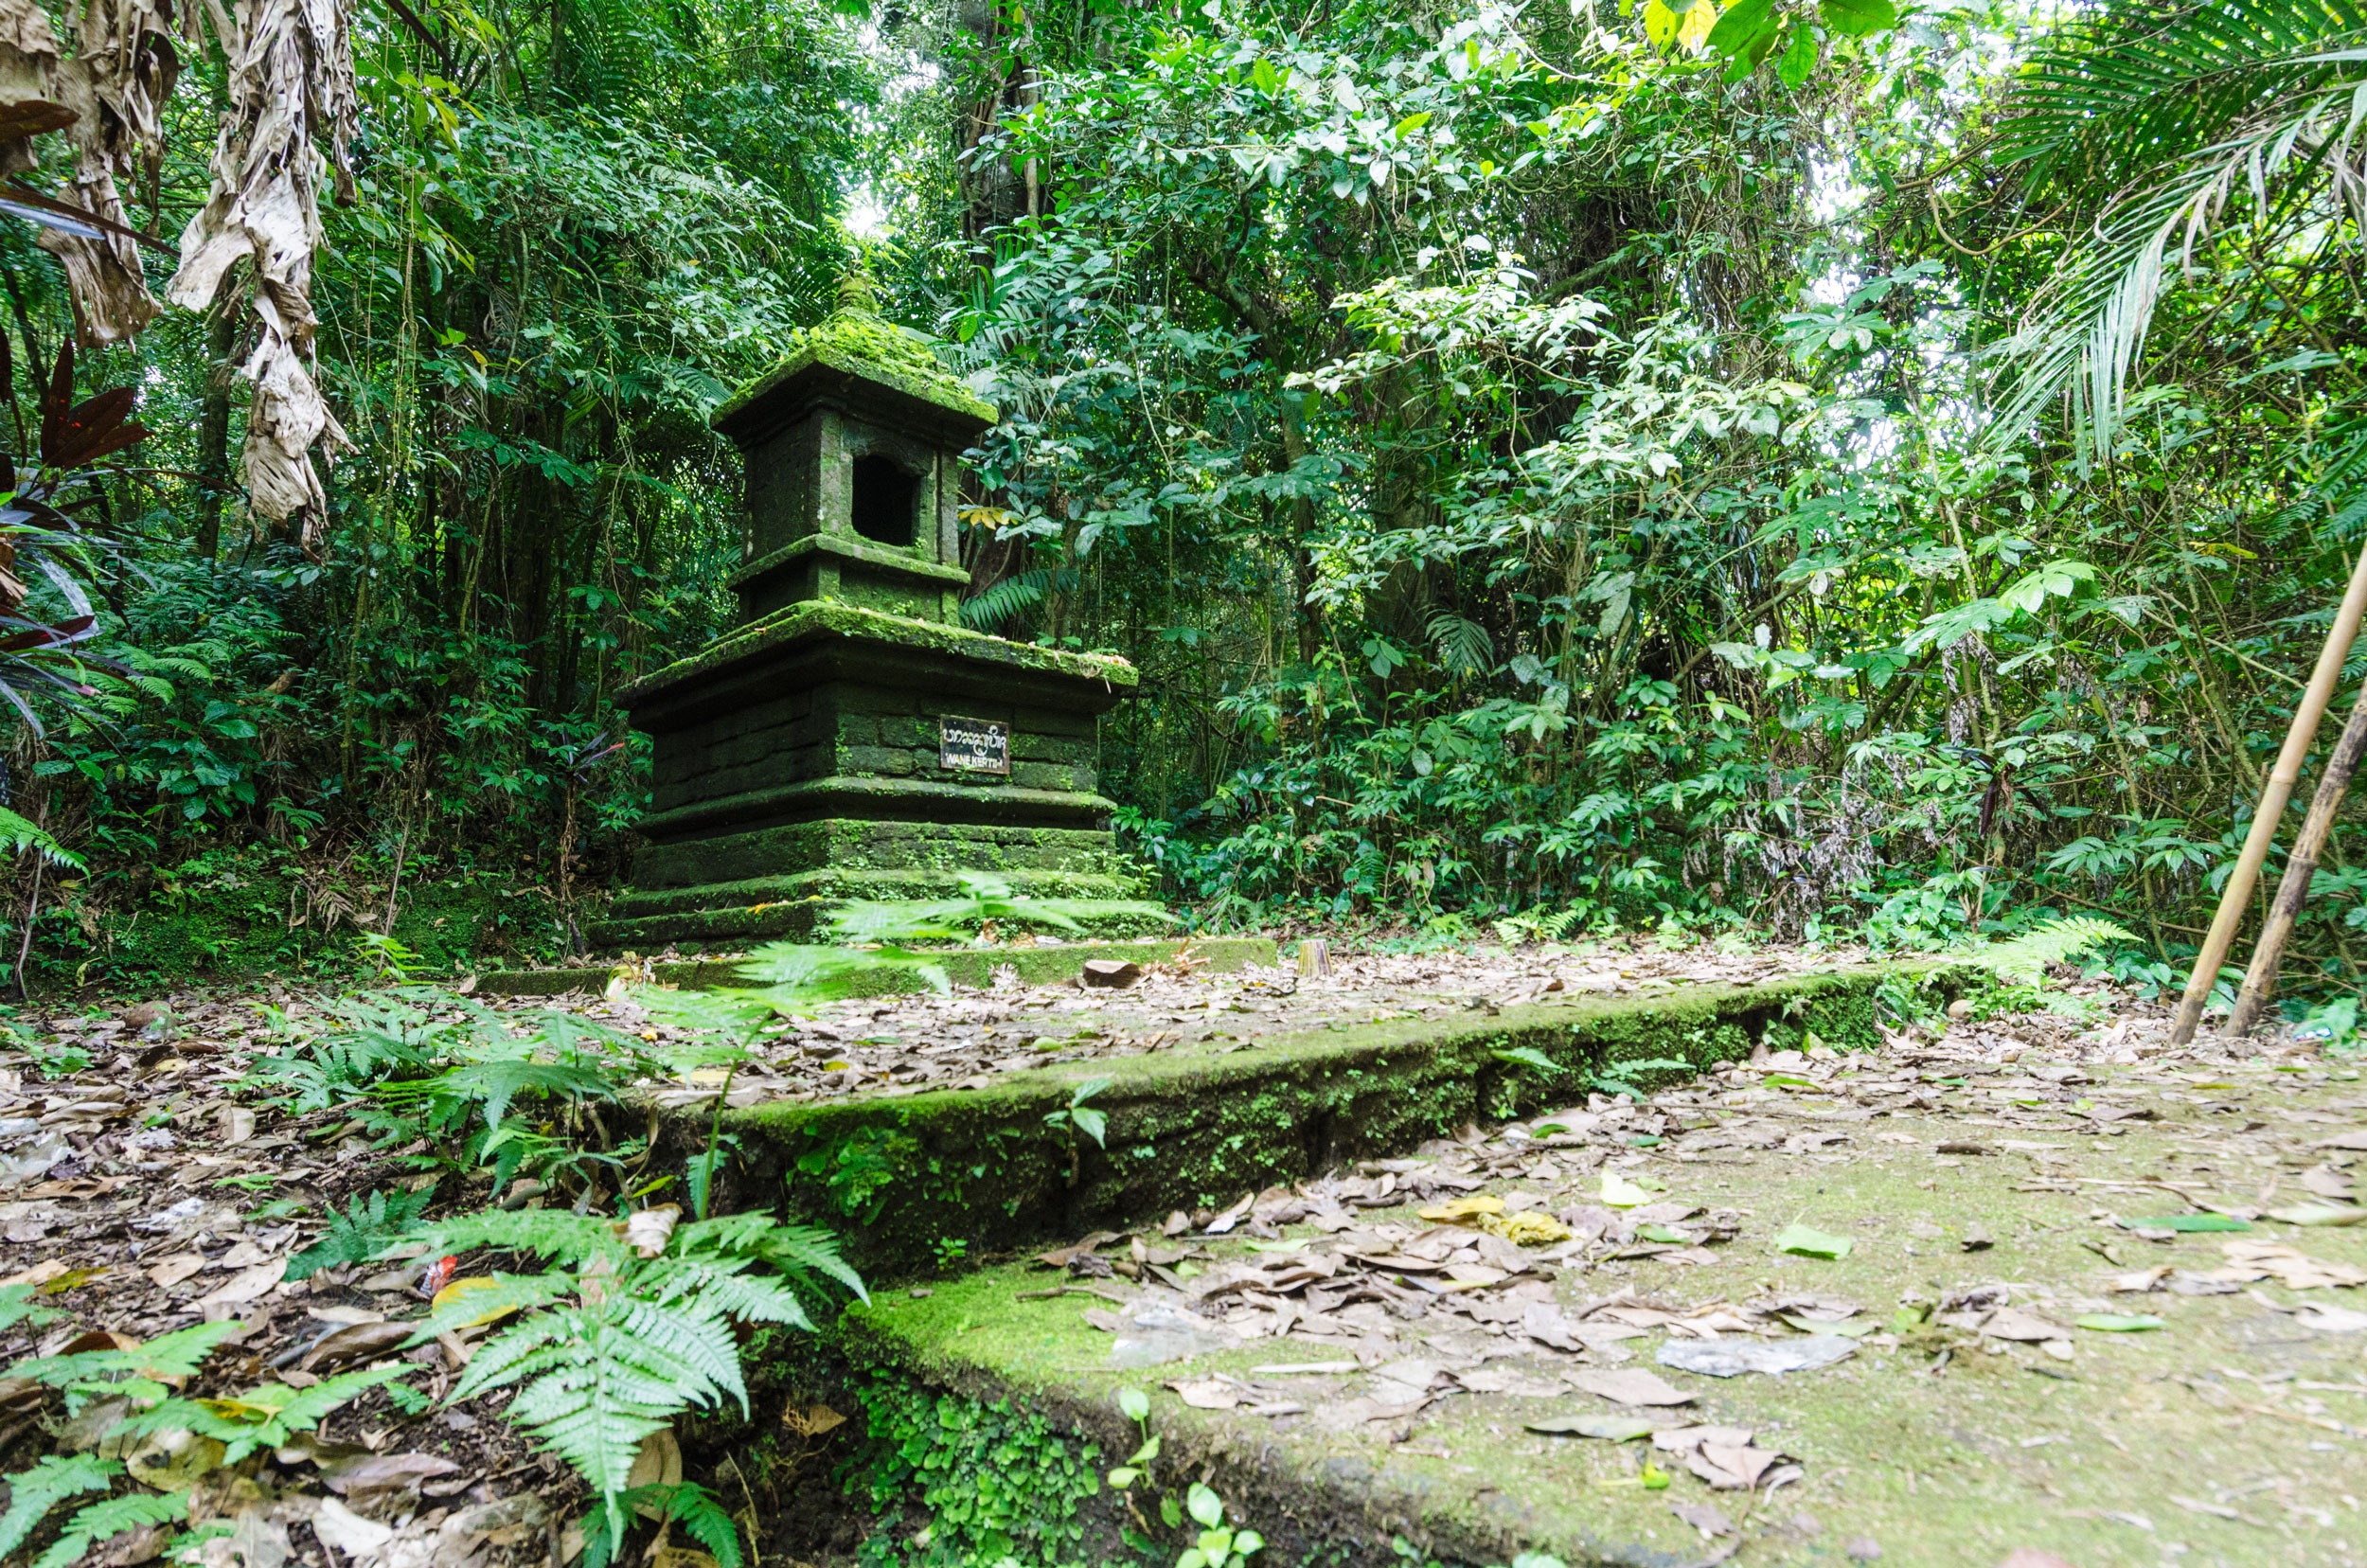
forest, trail, flower, stream, green, jungle, backyard, botany, garden, vegetation, rainforest, botanical garden, woodland, habitat, yard, old growth forest, natural environment